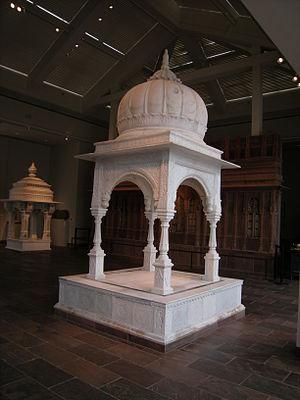
Les chhatris sont des structures en forme de pavillon ou de kiosque carré coiffés de dômes, typiques de l'architecture indienne. Ce sont des symboles de fierté, d'honneur et de commémoration dans l'architecture Rajput au Rajasthan. On les retrouve fréquemment dans les palais, les forteresses, ou pour délimiter les sites funéraires.